Jake Butt

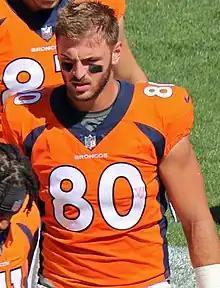
Butt with the Broncos in 2018

The Denver Broncos selected Butt in the fifth round with the 145th overall pick in the 2017 NFL Draft. Butt was the eighth tight end drafted in 2017. Butt reportedly received a $543,000 payout due to a loss-of-value insurance claim he received due to his ACL injury. The loss-of-value insurance was a rider on top of a disability insurance that Butt bought prior to the draft that would pay out if he was not picked in the top half of the third round due to injury.